Con Thien

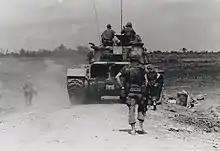
2/4 Marines patrol with a tank south of Con Thien, 9 February 1968

In September 1967 the PAVN started their major shelling of the base hitting it with at least 200 artillery and mortar rounds daily, peaking on 25 September when a reported 1200 rounds hit the base. From 19–27 September more than 3000 rounds hit the base. In response Marine artillery fired 12,577 rounds, Navy ships fired 6148 rounds and more than 5200 Marine and USAF sorties hit PAVN positions.